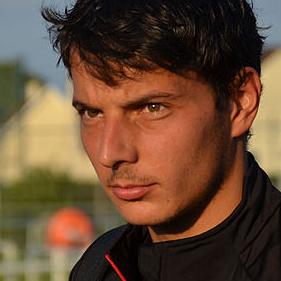
Age: 24